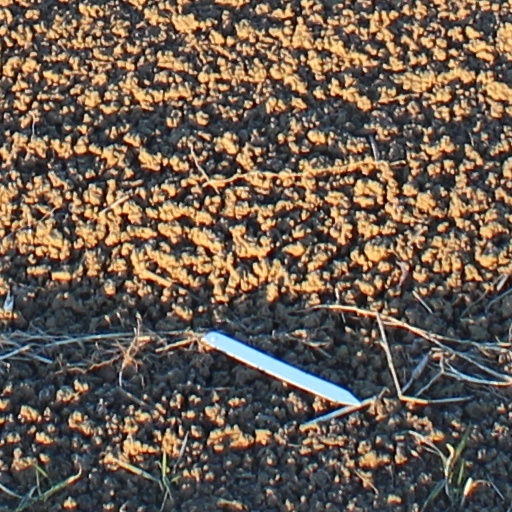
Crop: wheat